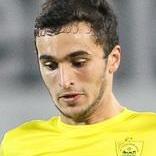
Age: 18